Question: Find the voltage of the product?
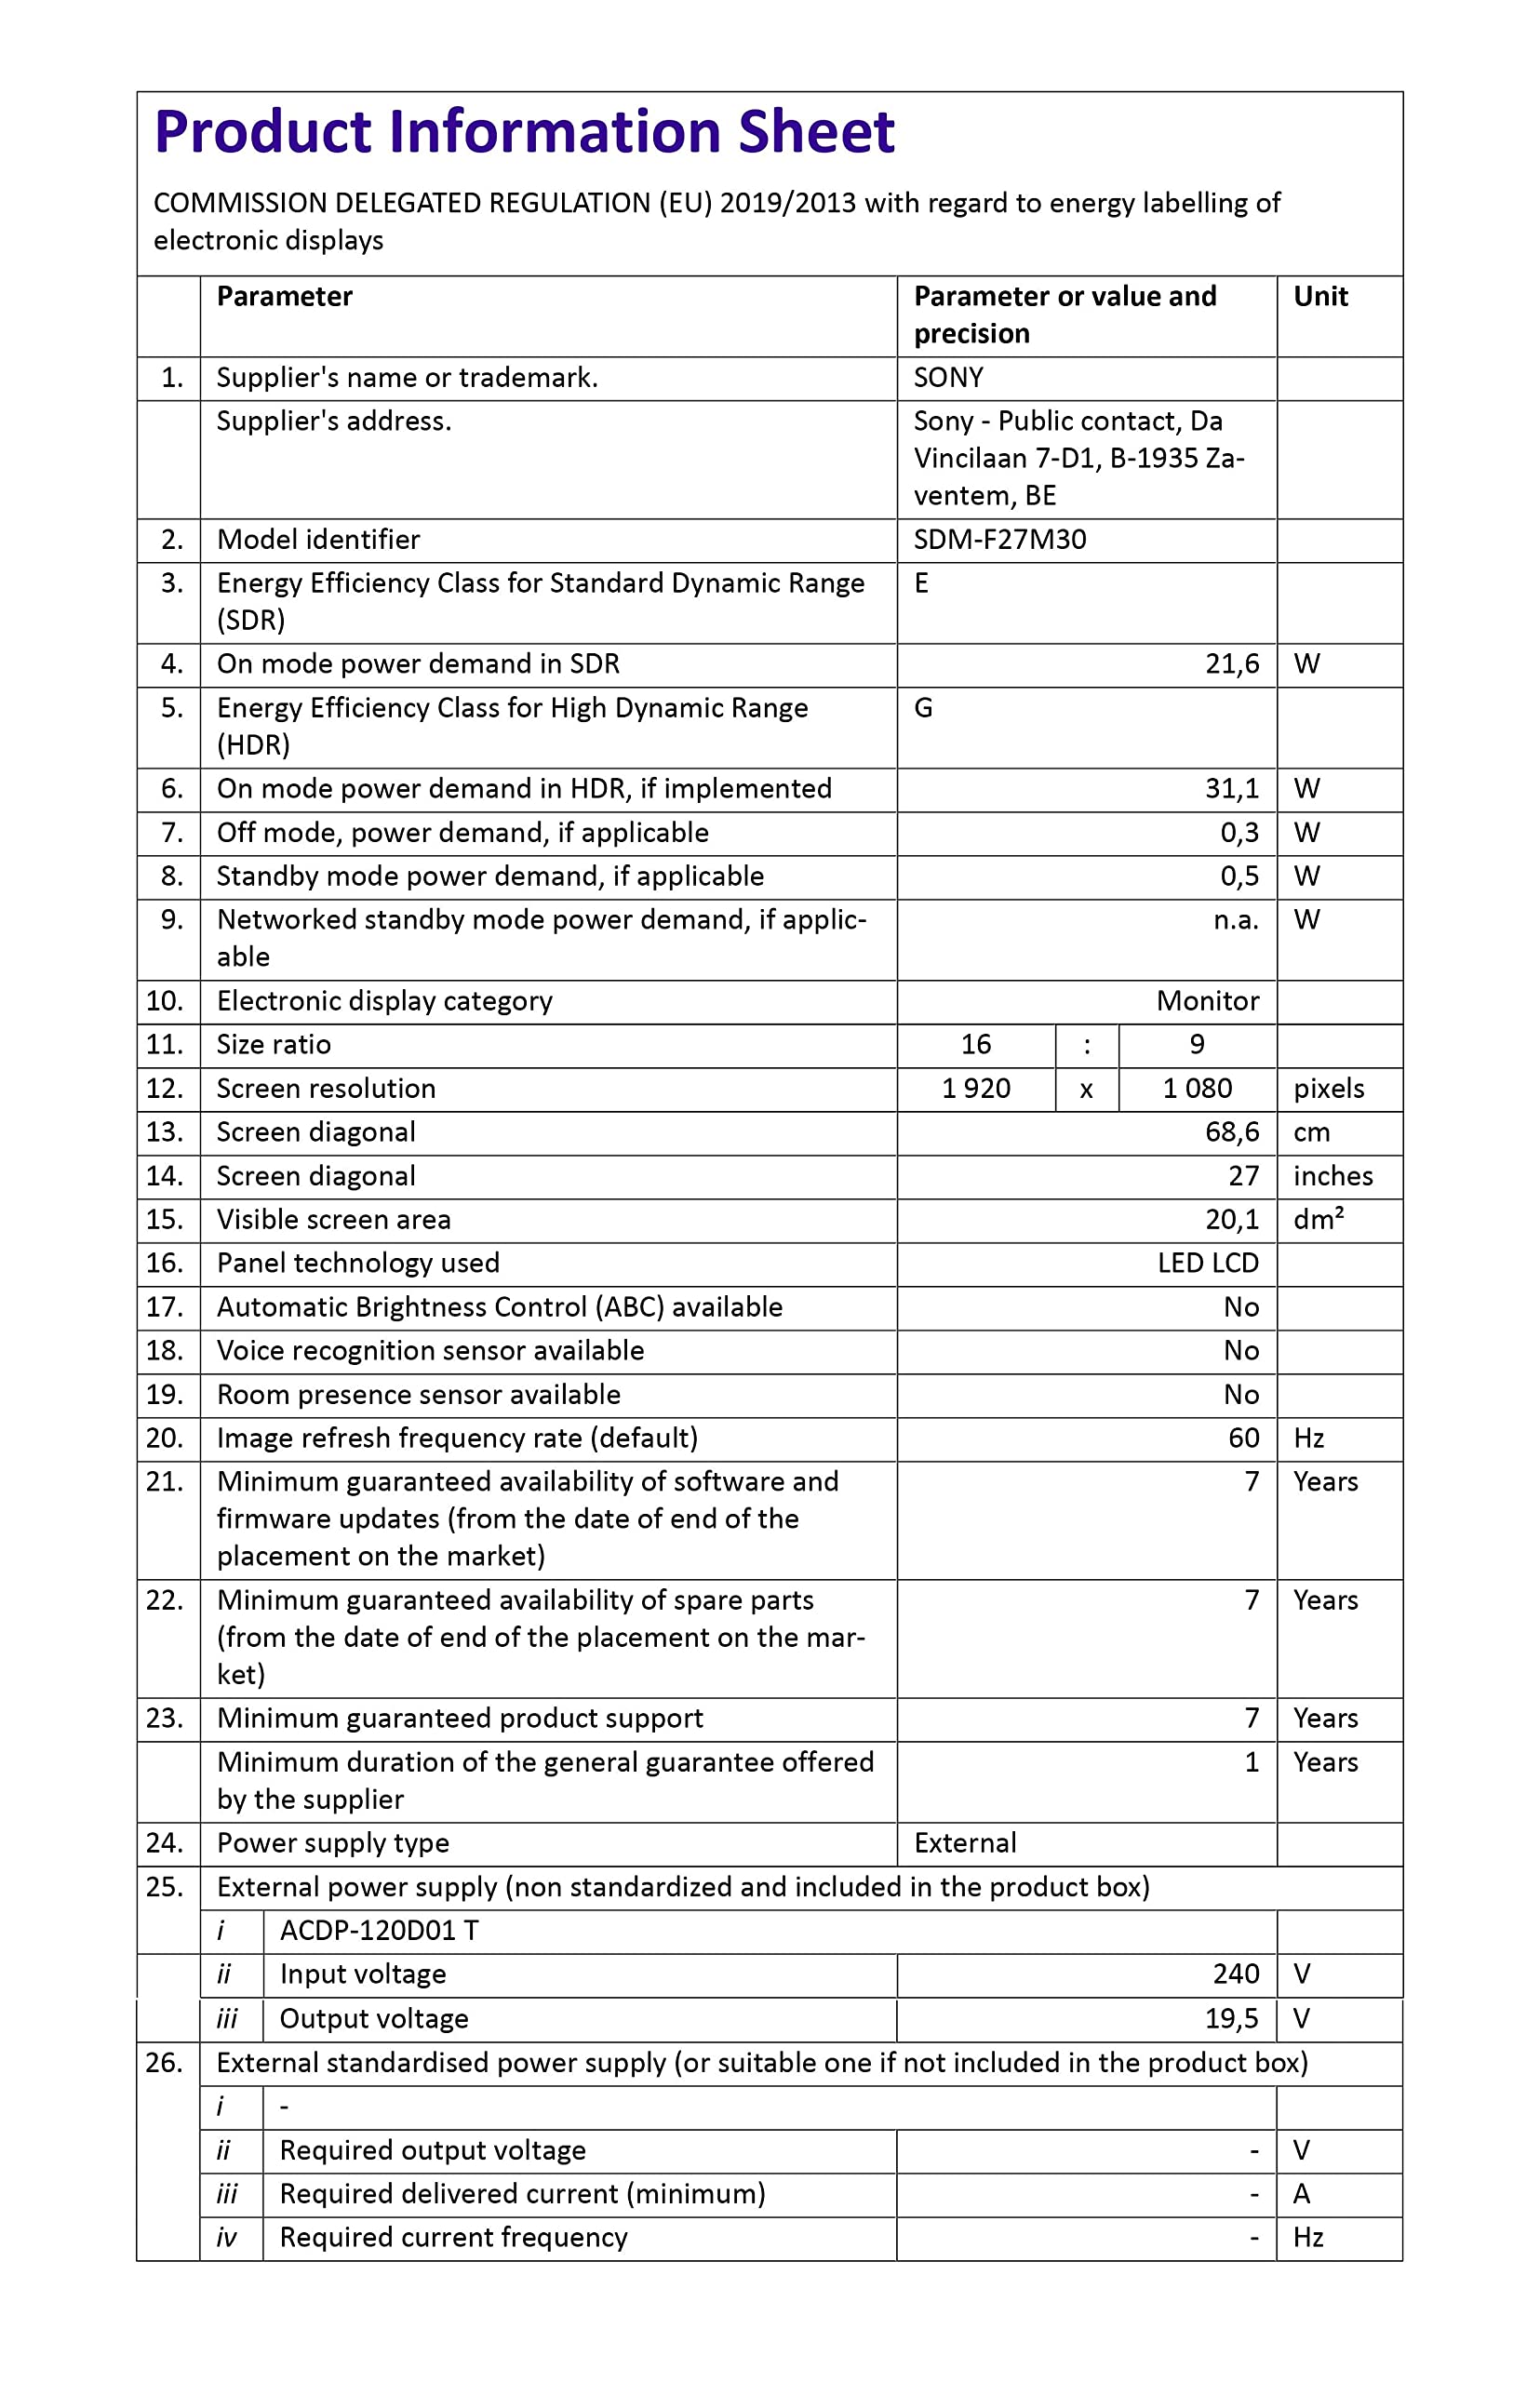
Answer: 240.0 volt